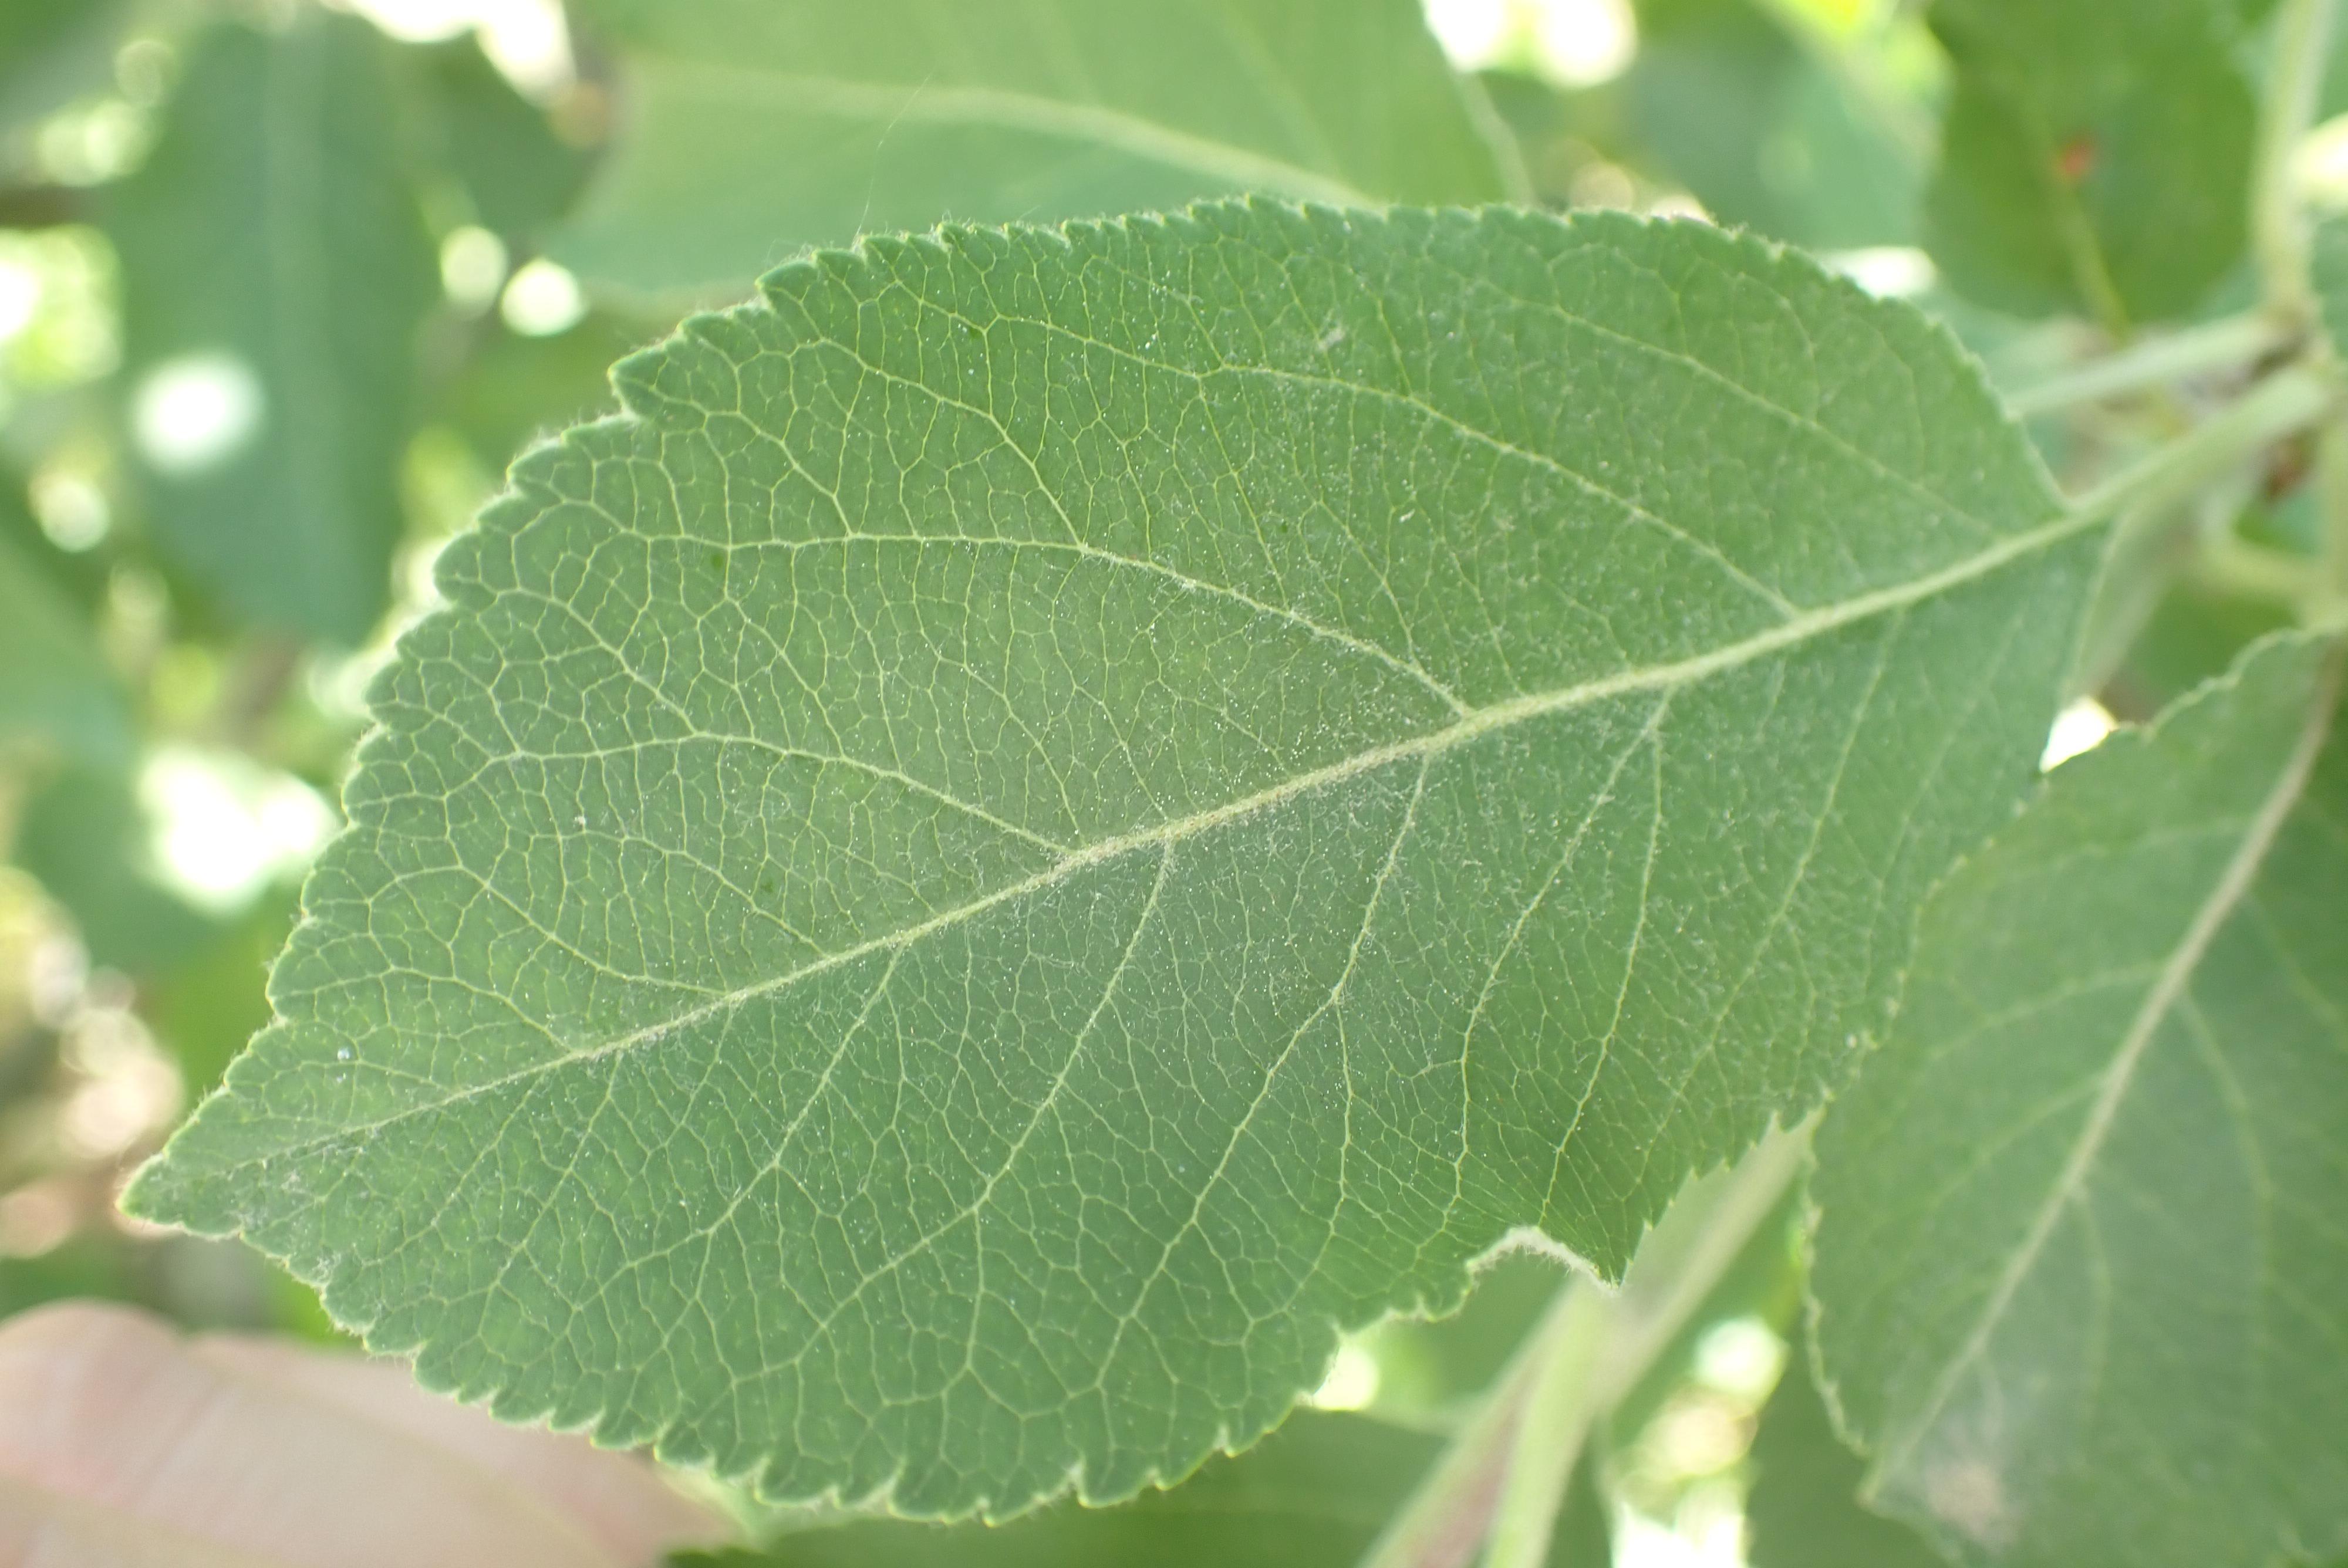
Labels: healthy